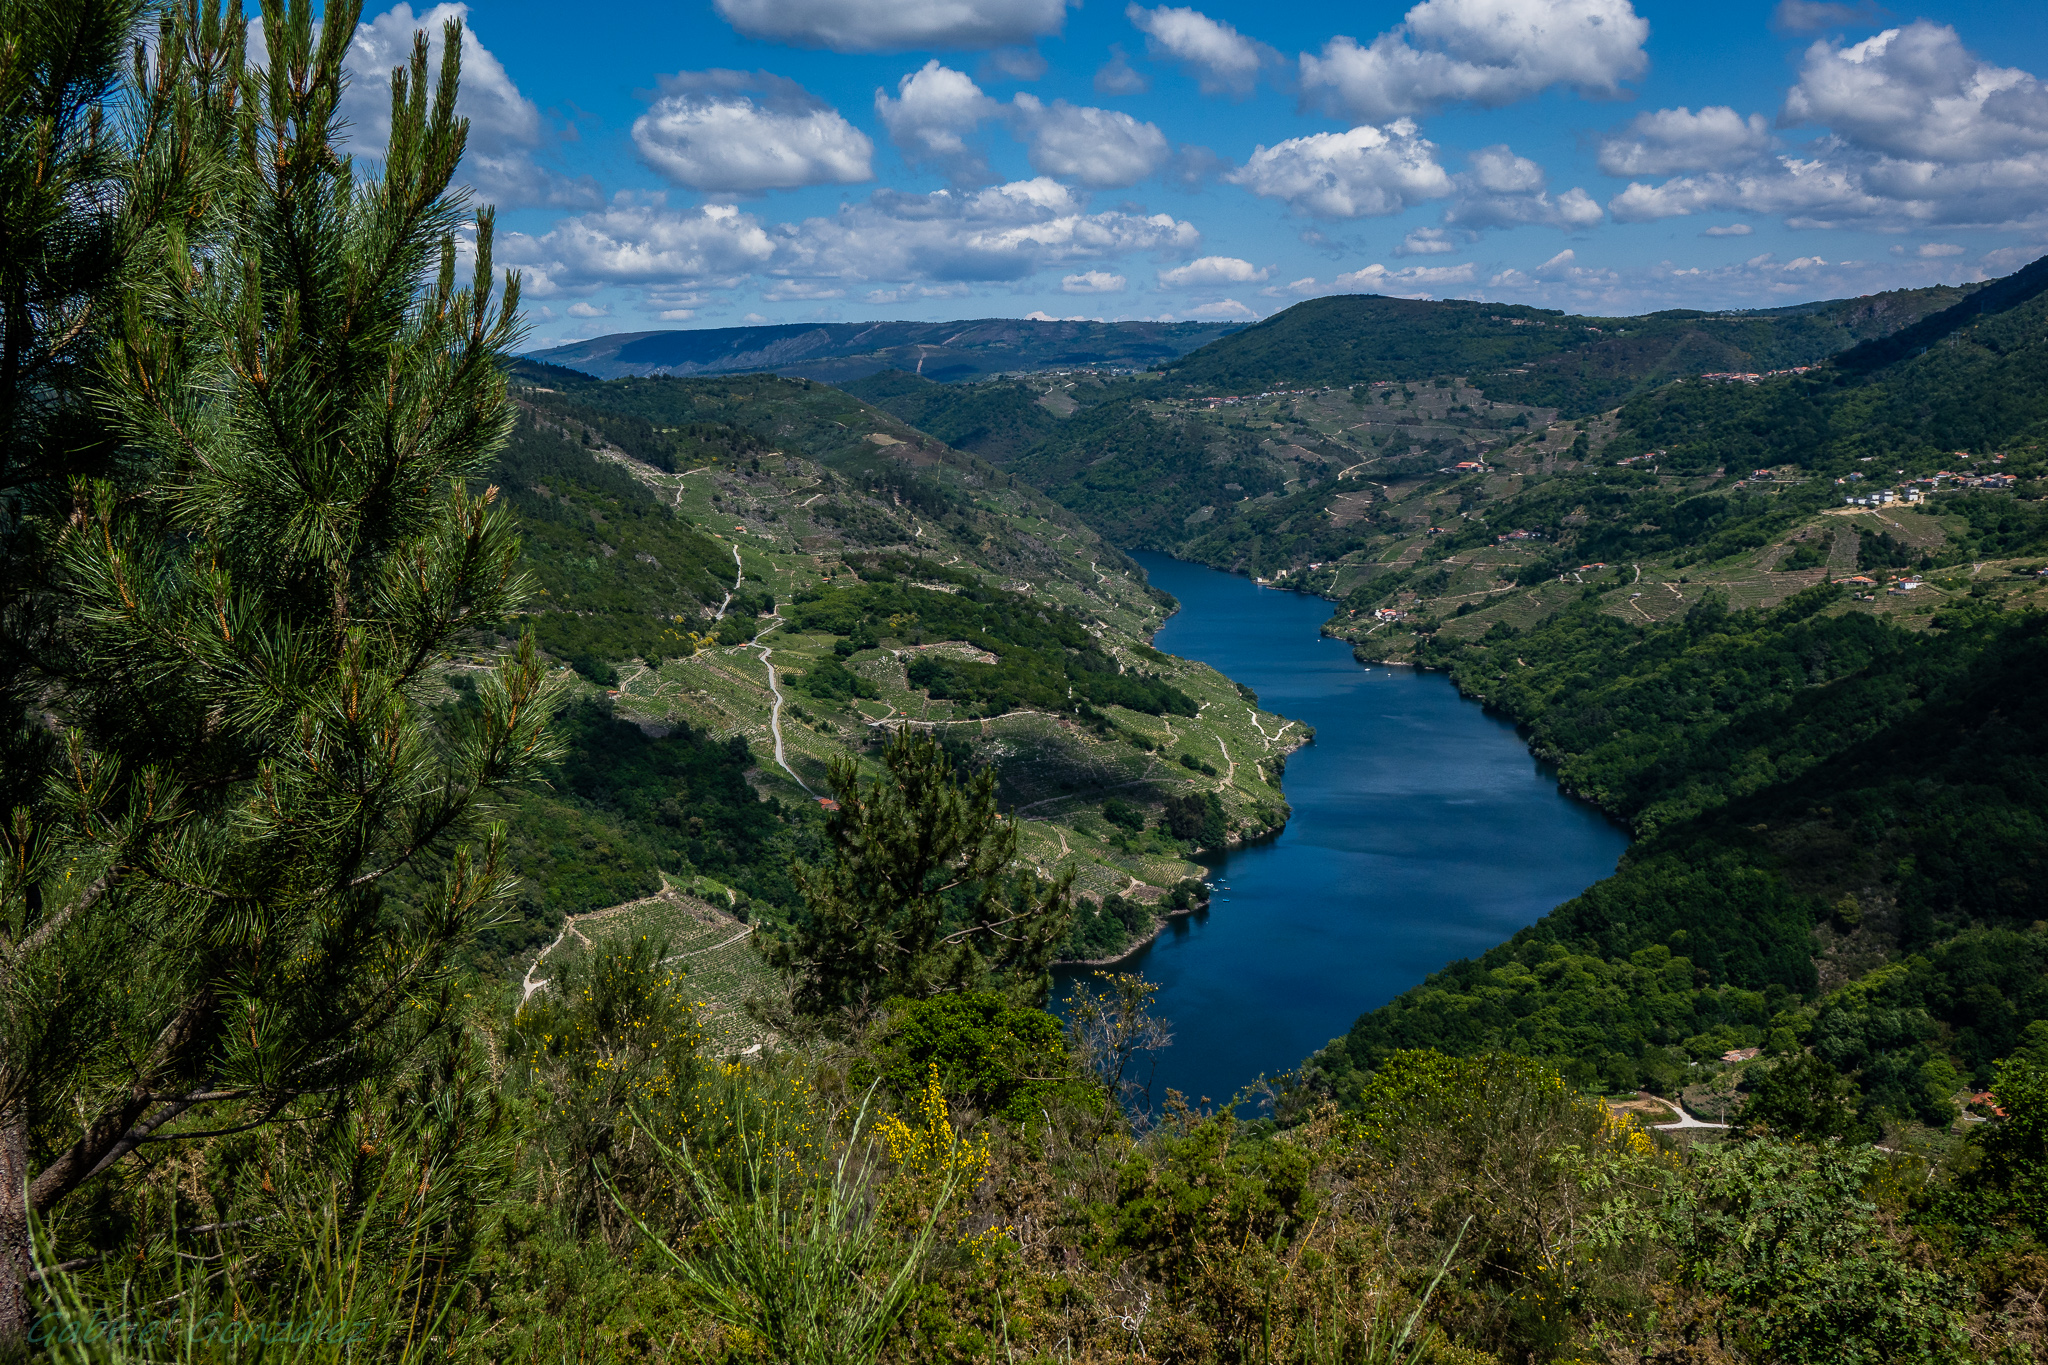
wilderness, mountain, meadow, lake, river, valley, mountain range, fjord, reservoir, highland, ridge, plateau, fell, loch, ecosystem, xovesphoto, rx10, gphoto, xelodegalicia, landform, gabrielcoru a, tarn, mountain pass, geographical feature, mountainous landforms